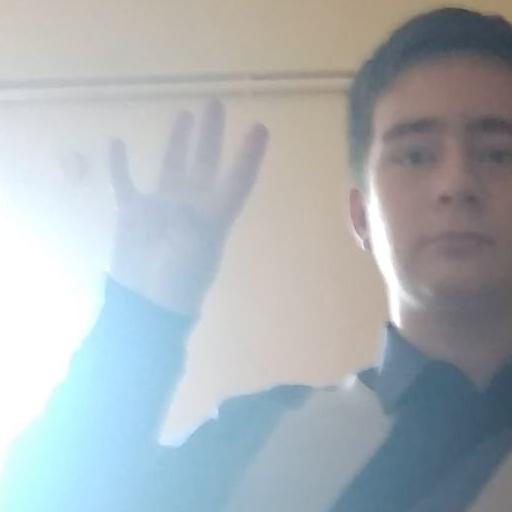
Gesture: four